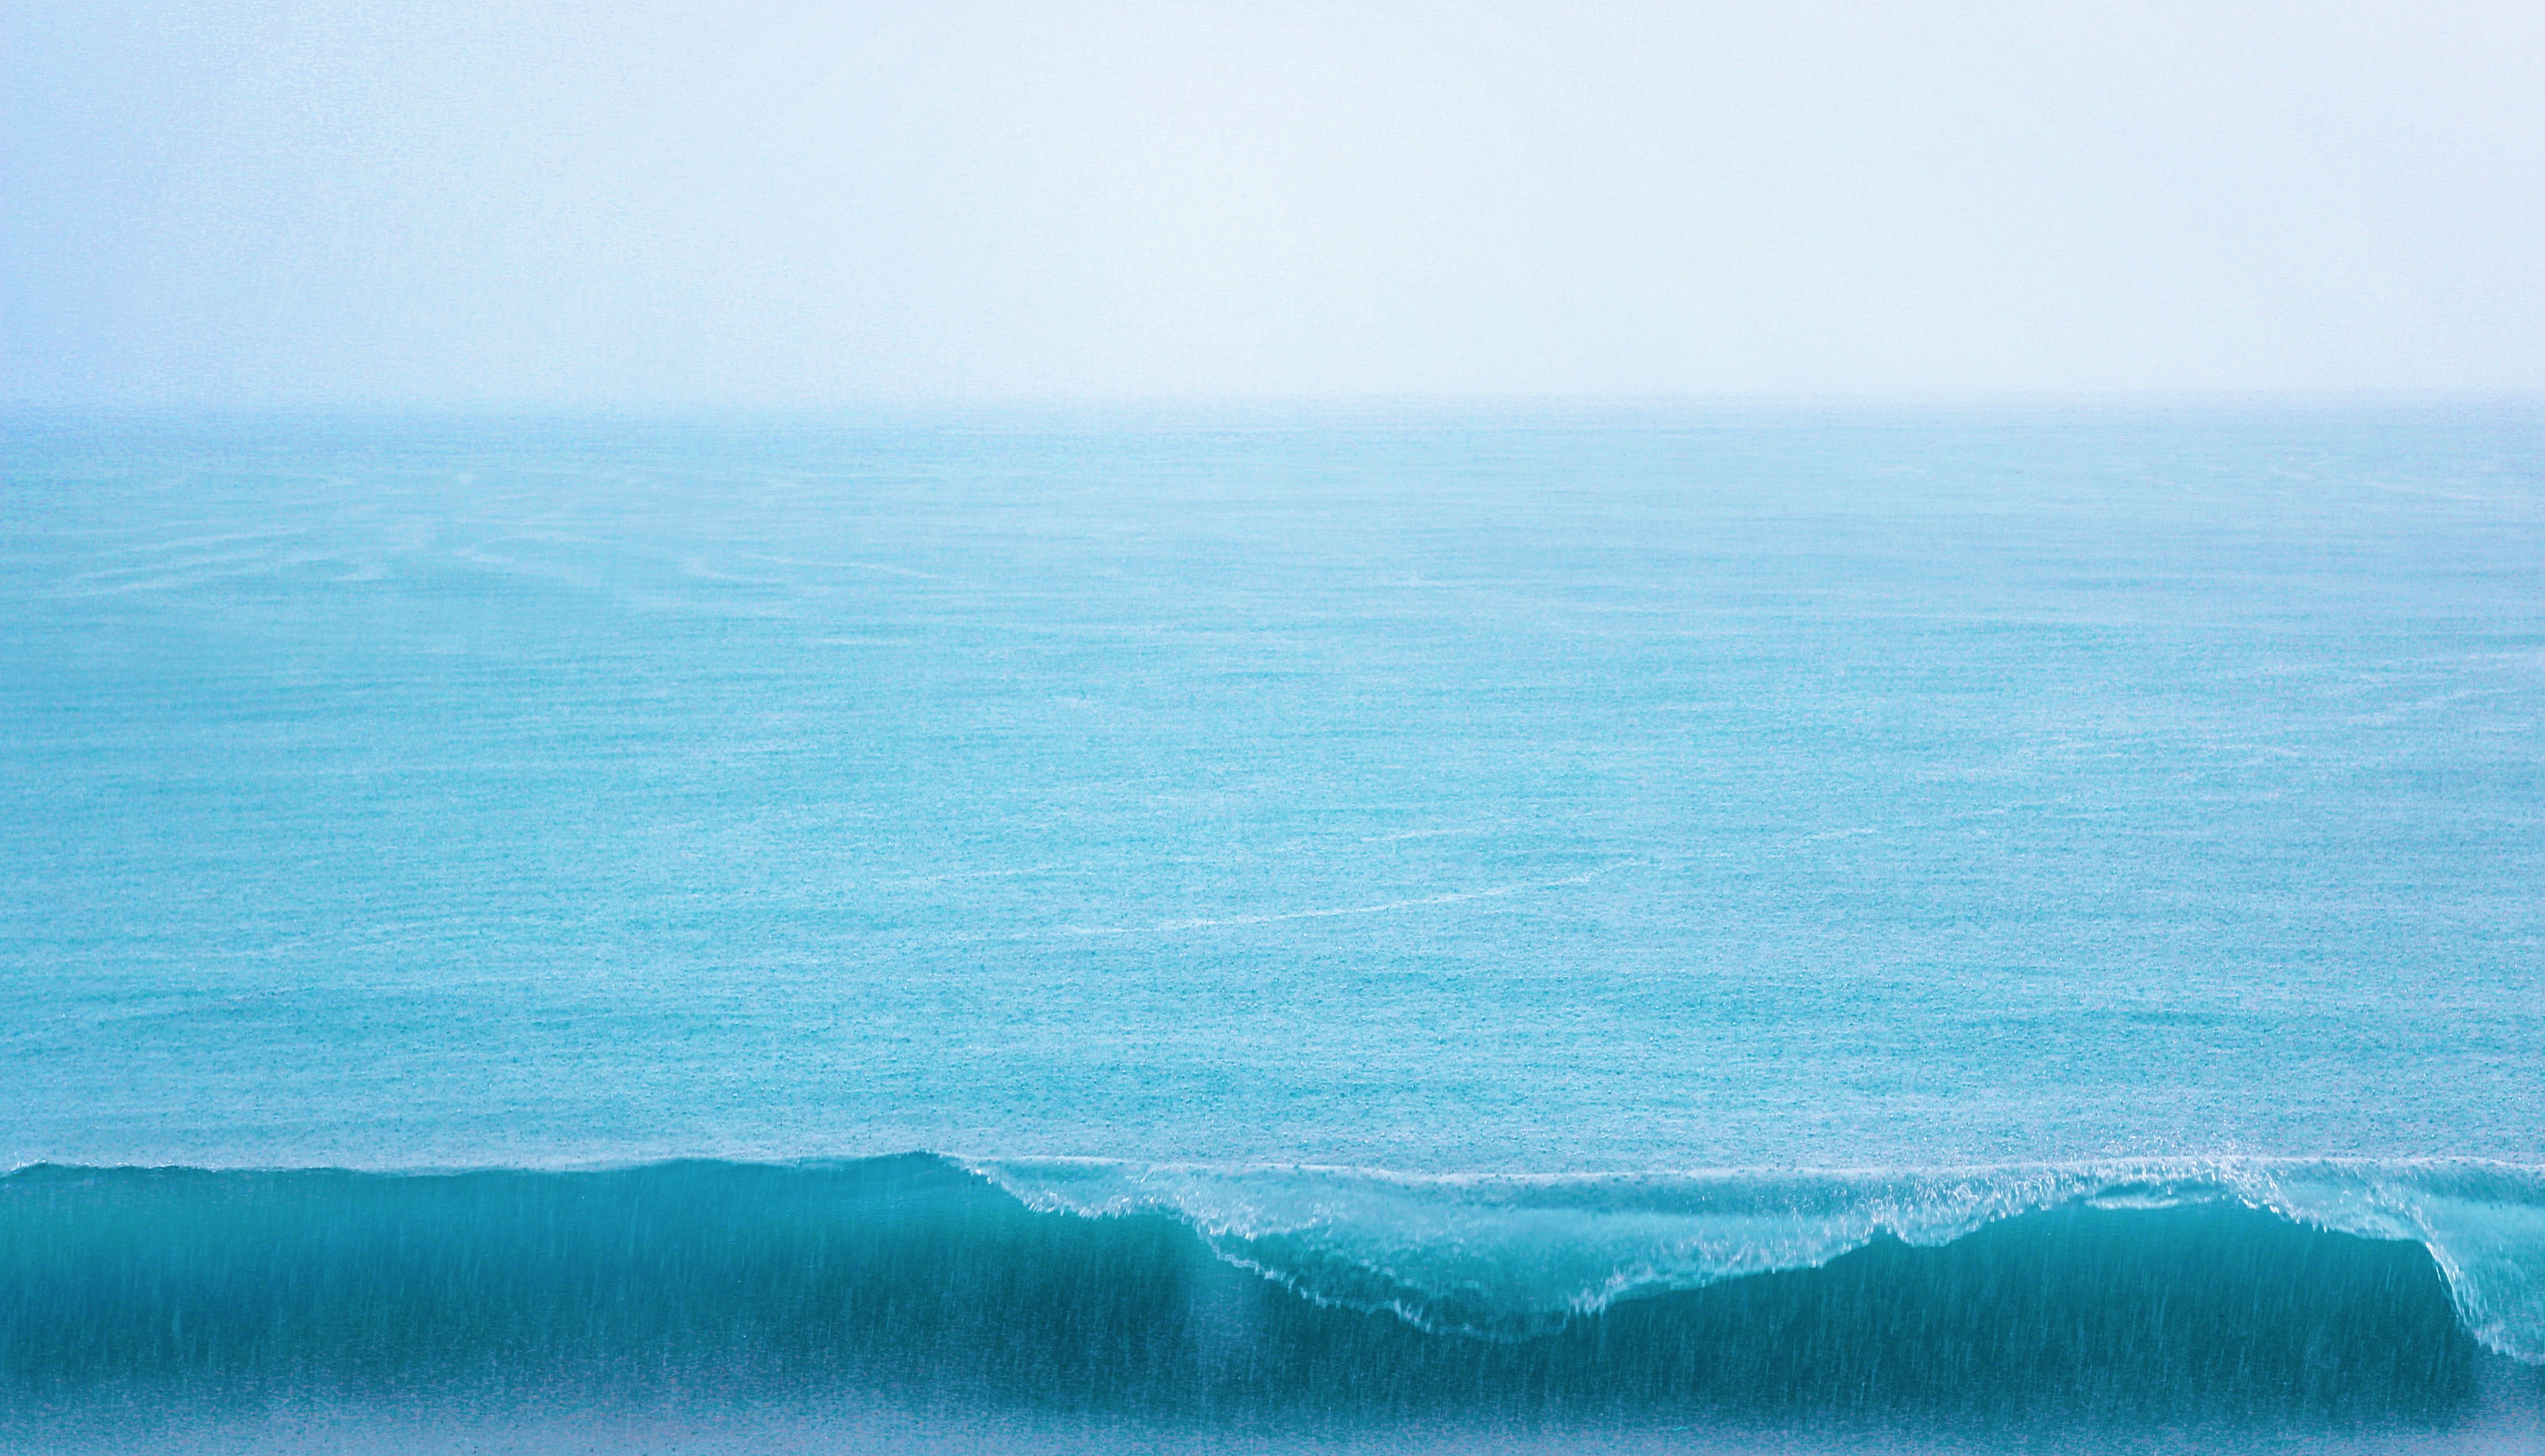
beach, sea, coast, water, ocean, horizon, shore, wave, terrain, body of water, atmospheric phenomenon, wind wave